United States national junior American football team

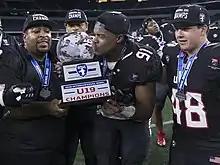
U-19 National Team during the 2018 International Bowl

Many top NFL players have gone through the U-19 National team, including Chase Young, Jameis Winston, Mac Jones, Dwayne Haskins, Todd Gurley, Trevon Diggs, and Mecole Hardman